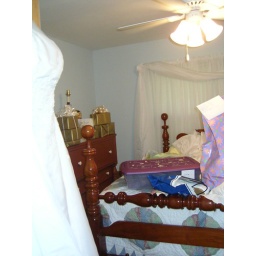
Some of the aftermath - my dress hanging in my room and gifts on my bed